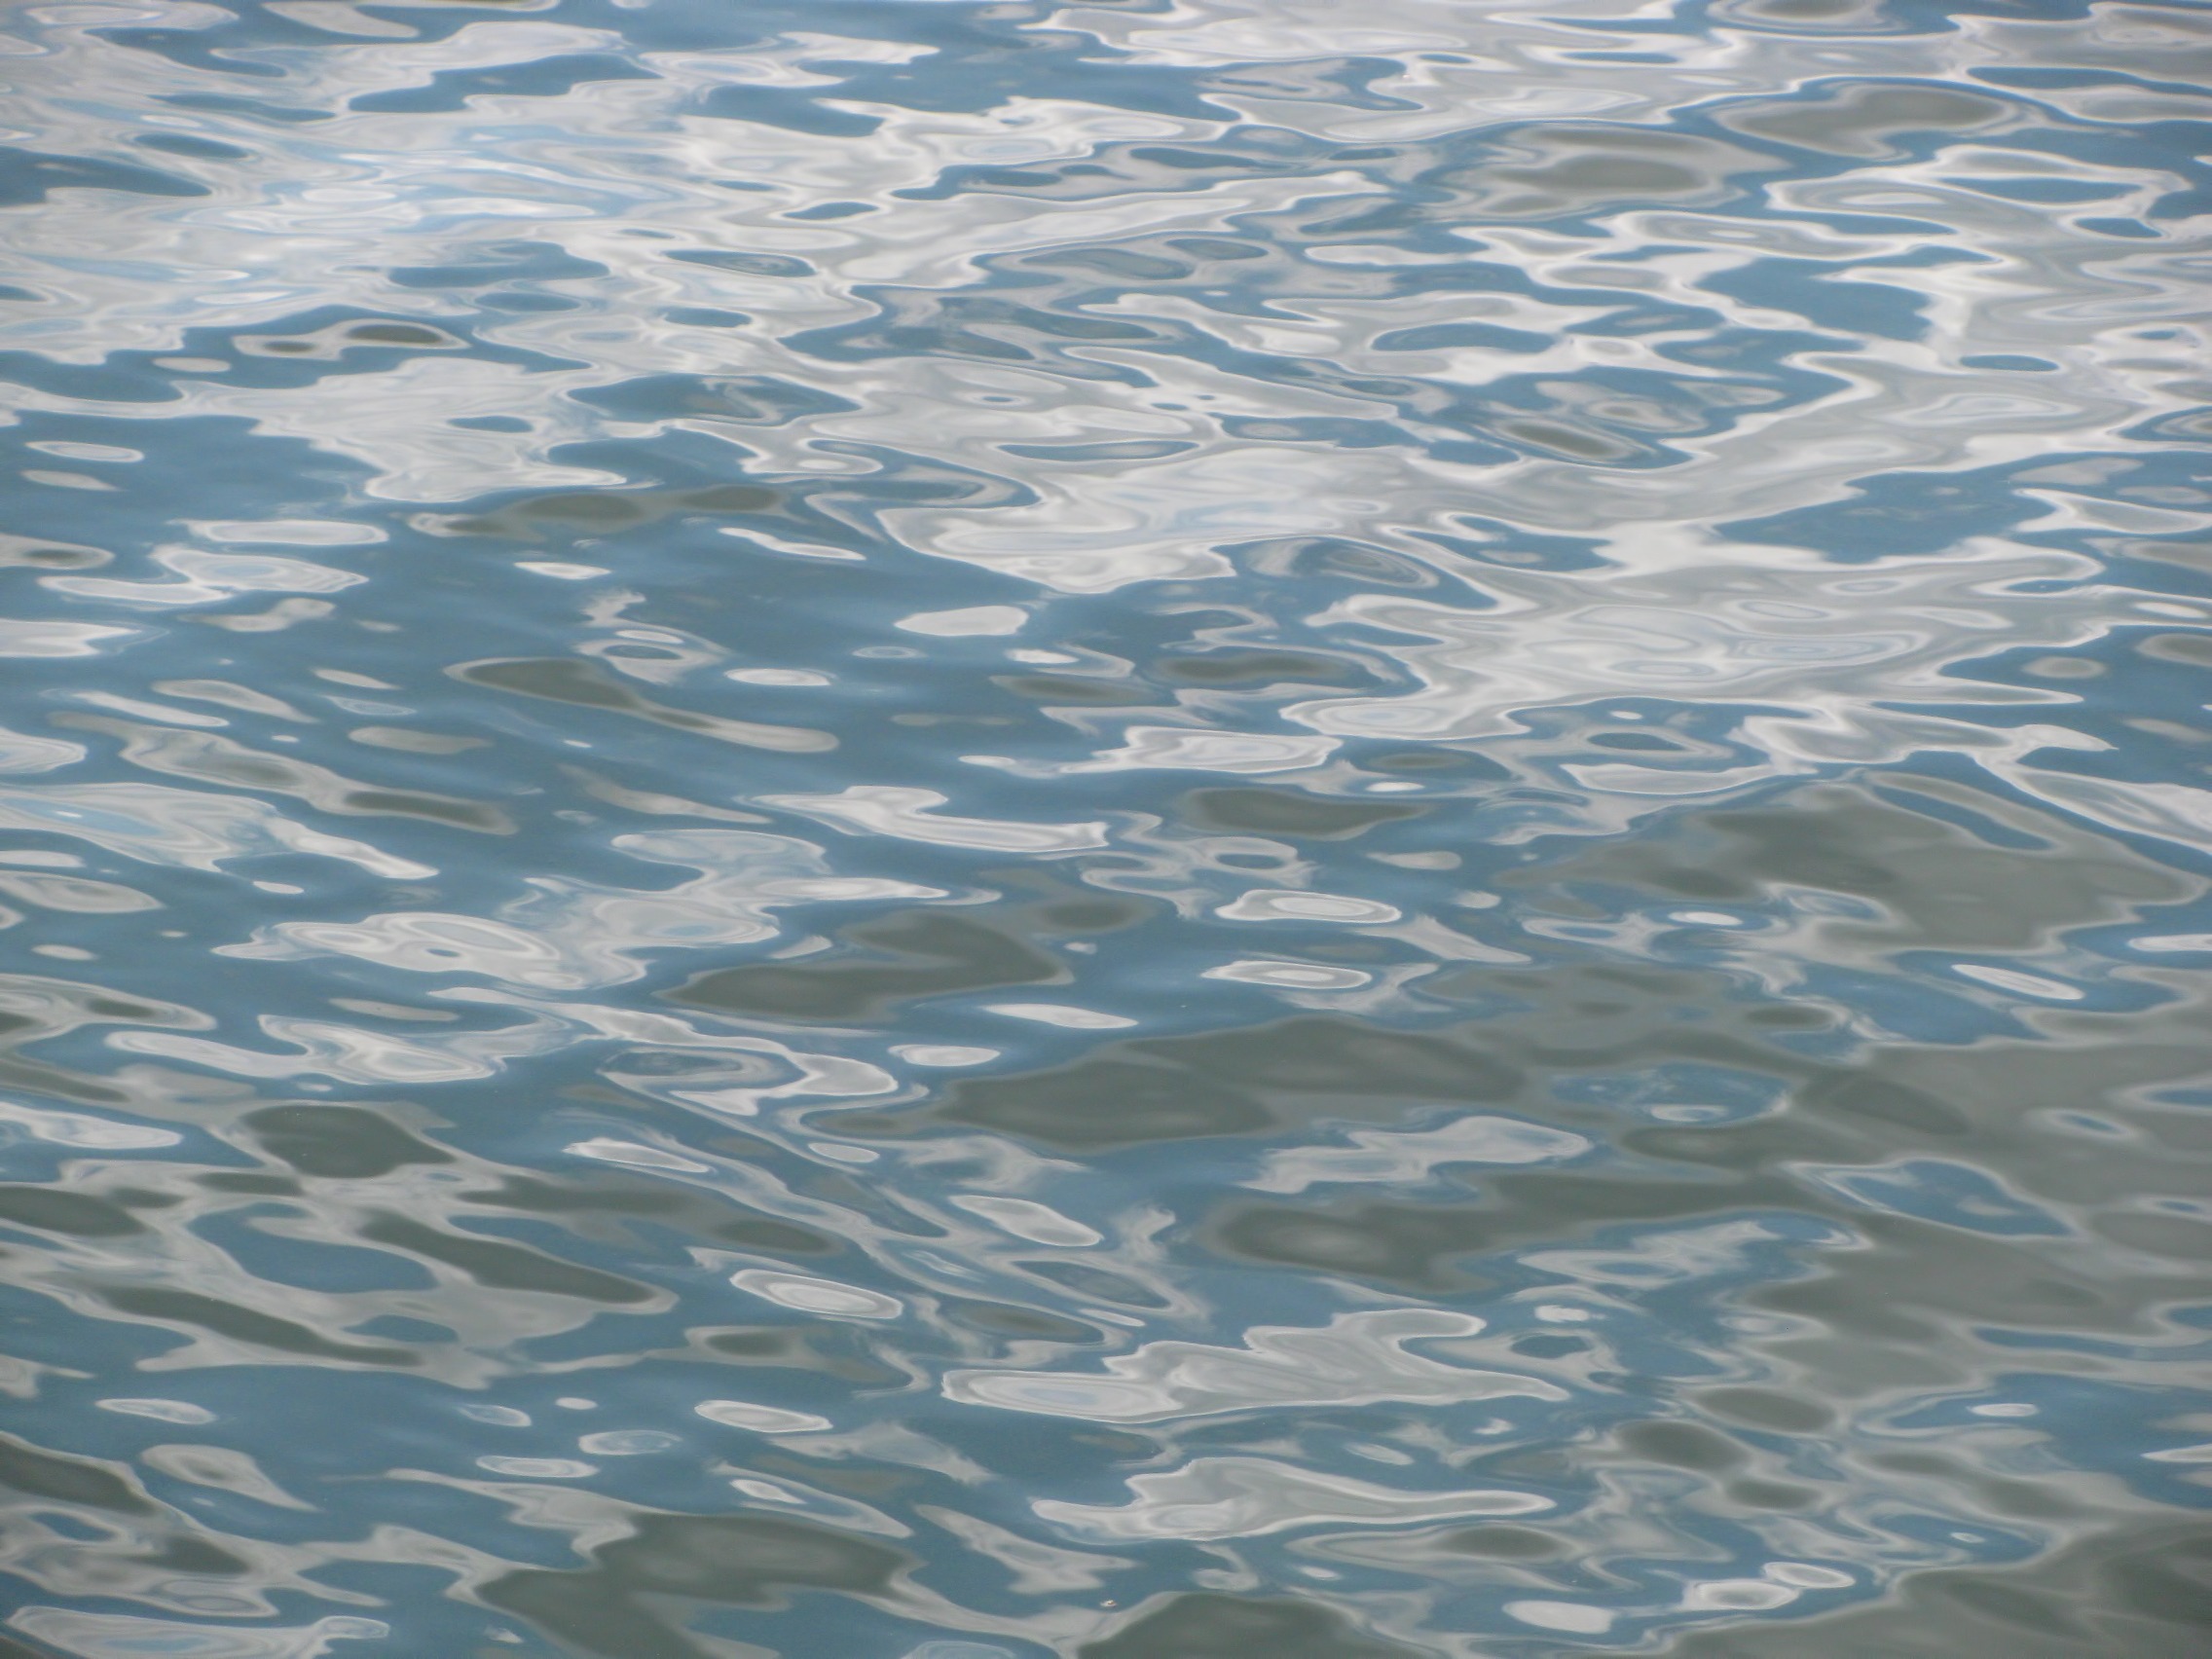
sea, water, sand, ocean, sunlight, texture, wave, lake, reflection, blue, aqua, reflections, brno, water surface, wind wave, prigl